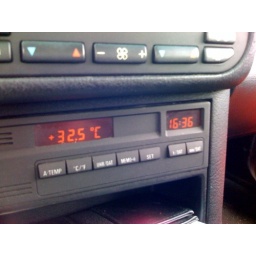
It's freaking hot, i'm sitting in a black car and am late for an. appointement with the hair cutter.